List of Constellation missions

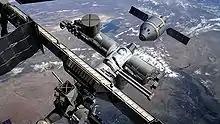
Artist's rendition of the docking of Orion to the ISS

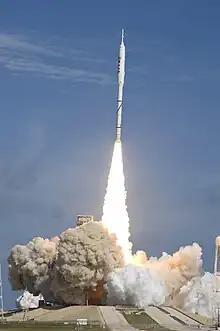
Ares I-X launches from LC-39B, 15:30 UTC, October 28, 2009.

The Constellation Program was NASA's planned future human spaceflight program between 2005 and 2009, which aimed to develop a new crewed spacecraft (Orion) and a pair of launchers (Ares I and Ares V) to continue servicing the International Space Station and return to the Moon.